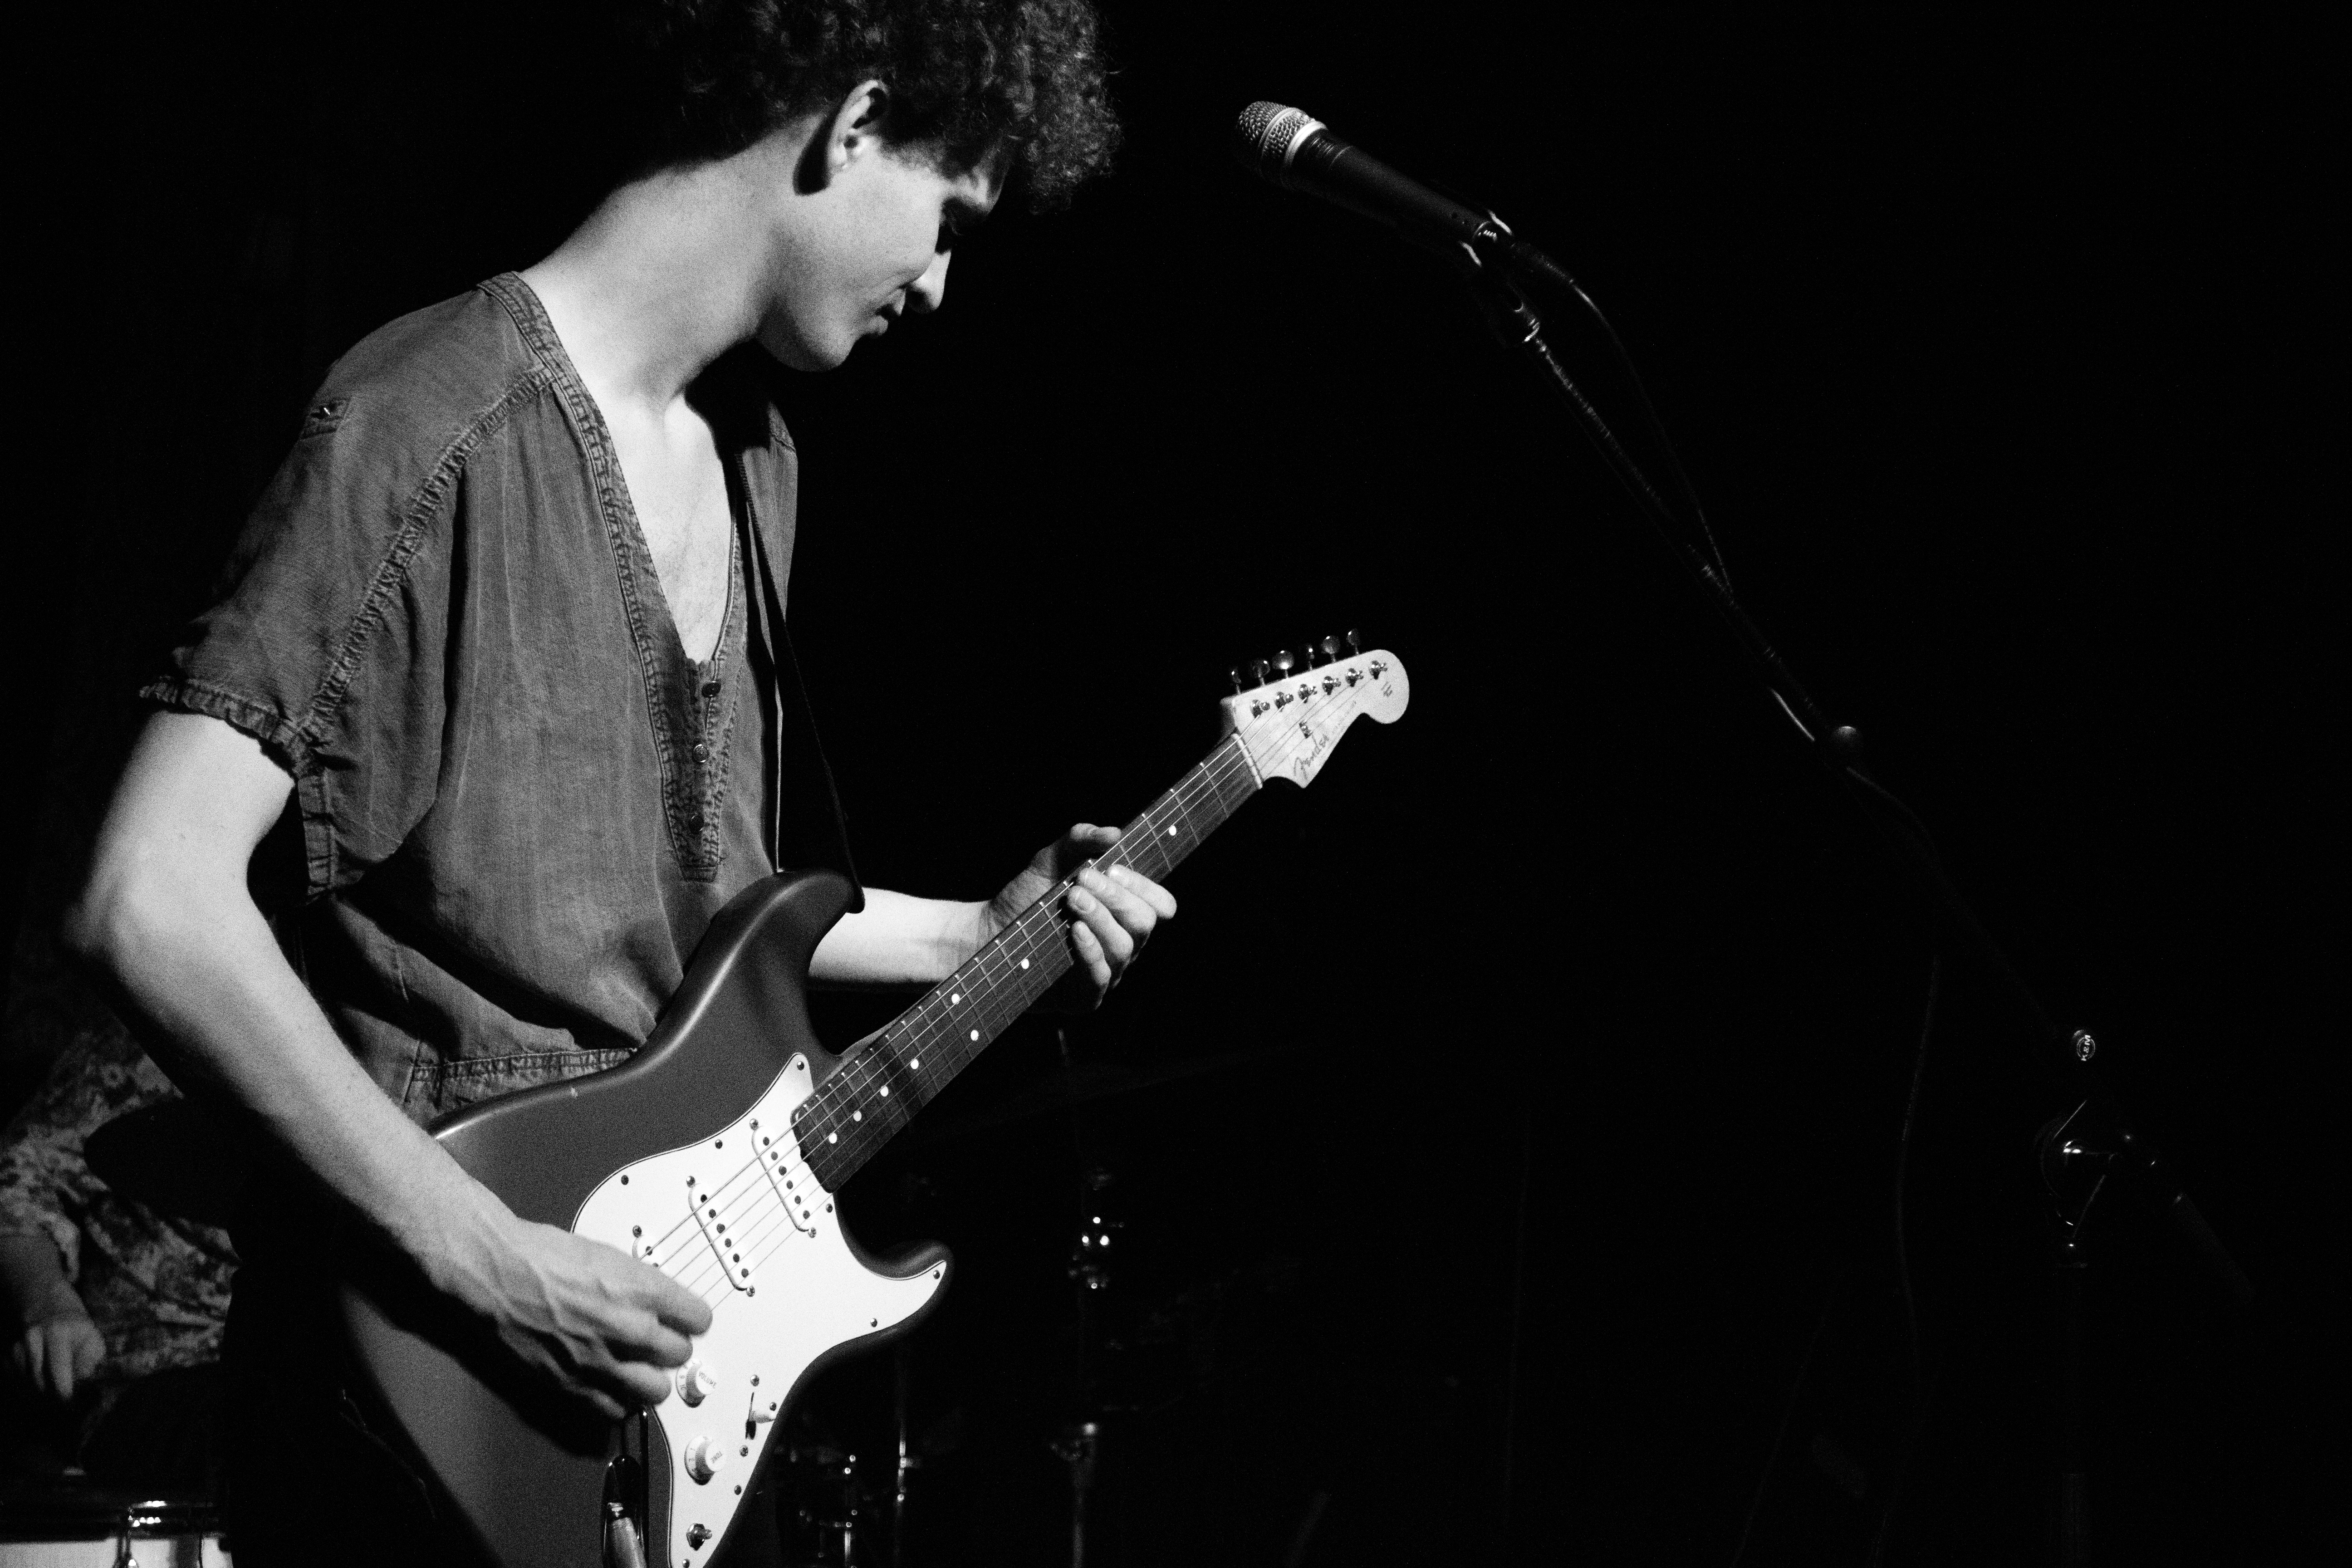
rock, music, black and white, guitar, concert, band, live, canon, musician, black, monochrome, performance art, holland, nederland, hague, eosm, gig, blues, denhaag, netherlands, haye, funk, tightropes, paardcafe, stage, performance, bassist, singing, guitarist, drums, drummer, entertainment, performing arts, singer songwriter, rock concert, monochrome photography, plucked string instruments